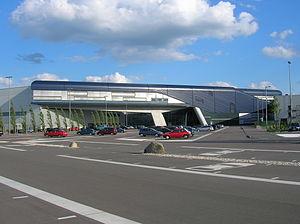
Zaha Hadid, née le 31 octobre 1950 à Bagdad et morte le 31 mars 2016 à Miami, est une architecte et urbaniste irako-britannique. Figure importante du courant déconstructiviste, ella a reçu le prestigieux prix Pritzker en 2004.